Bishōjo

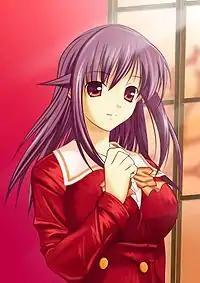
Moe-style illustration of an original character

In Japanese popular culture, a , also romanized as bishojo or bishoujo, is a cute girl character. characters appear ubiquitously in media including manga, anime, and computerized games (especially in the "bishojo" game genre), and also appear in advertising and as mascots, such as for maid cafés. An attraction towards characters is a key concept in the "otaku" (manga and anime fan) subculture.